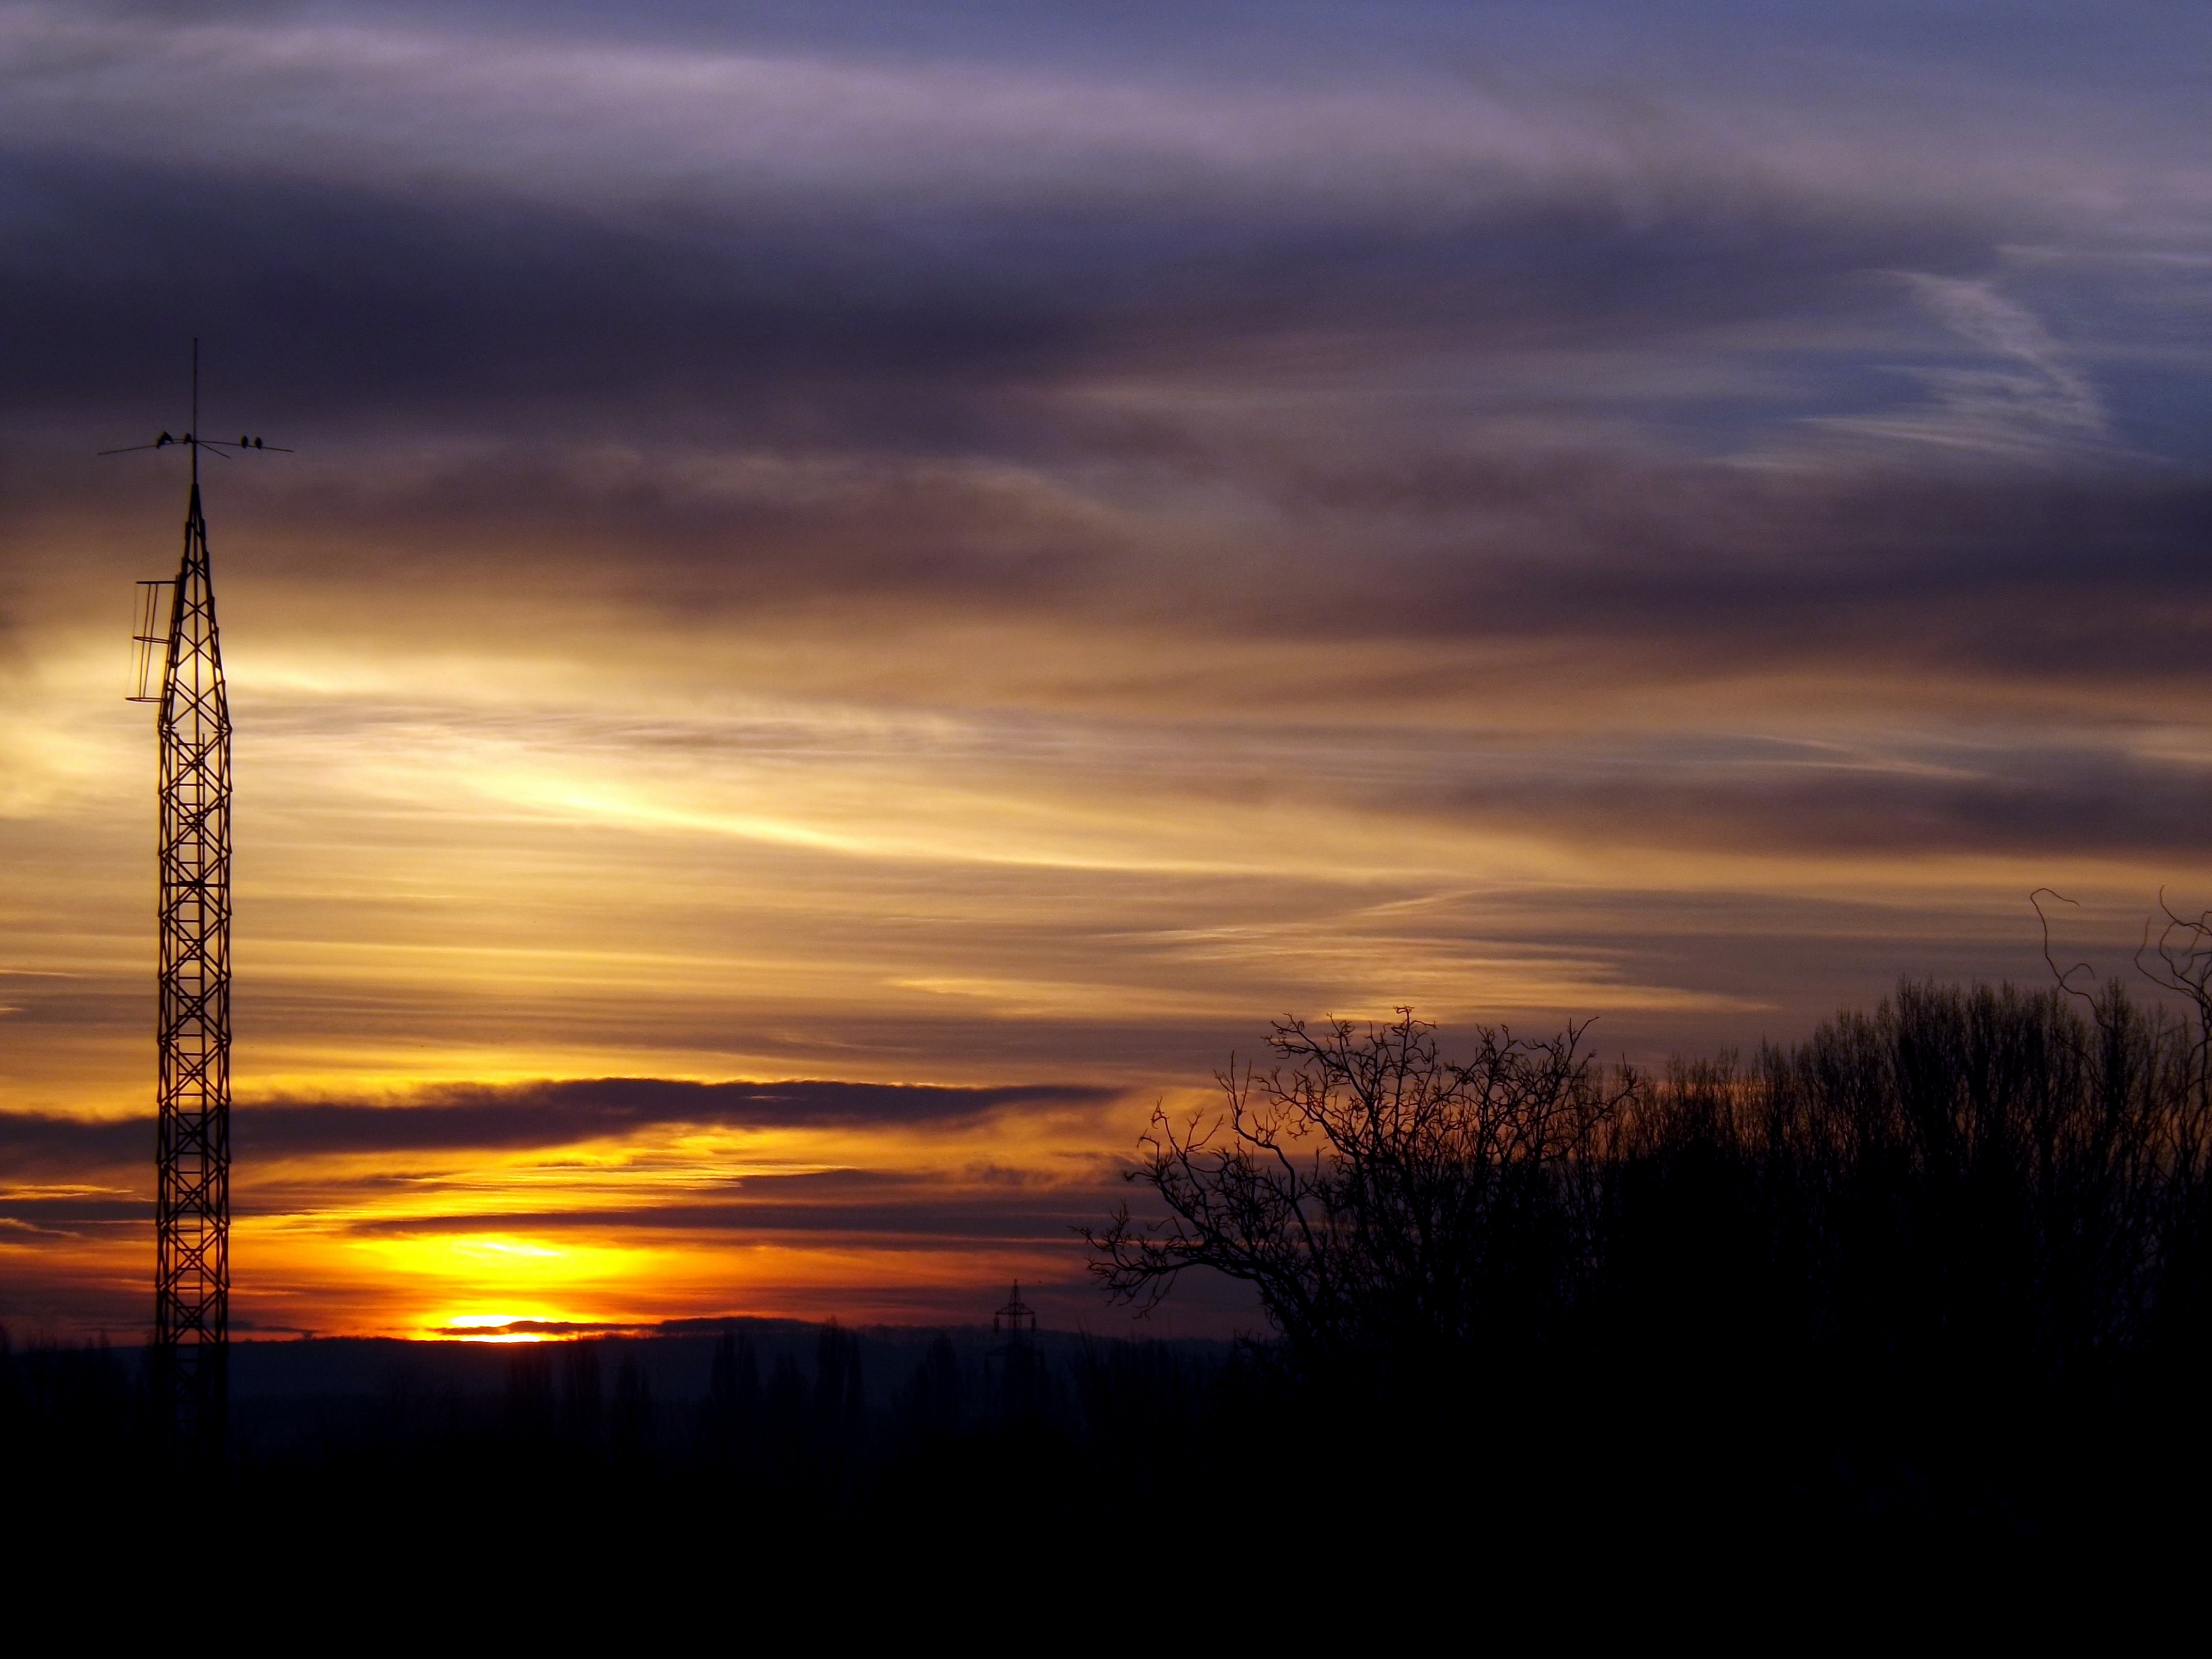
horizon, cloud, sky, sun, sunrise, sunset, field, prairie, sunlight, morning, dawn, atmosphere, dusk, evening, orange, in the evening, afterglow, atmospheric phenomenon, red sky at morning